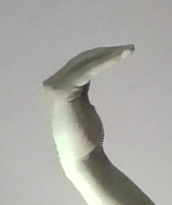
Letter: haa